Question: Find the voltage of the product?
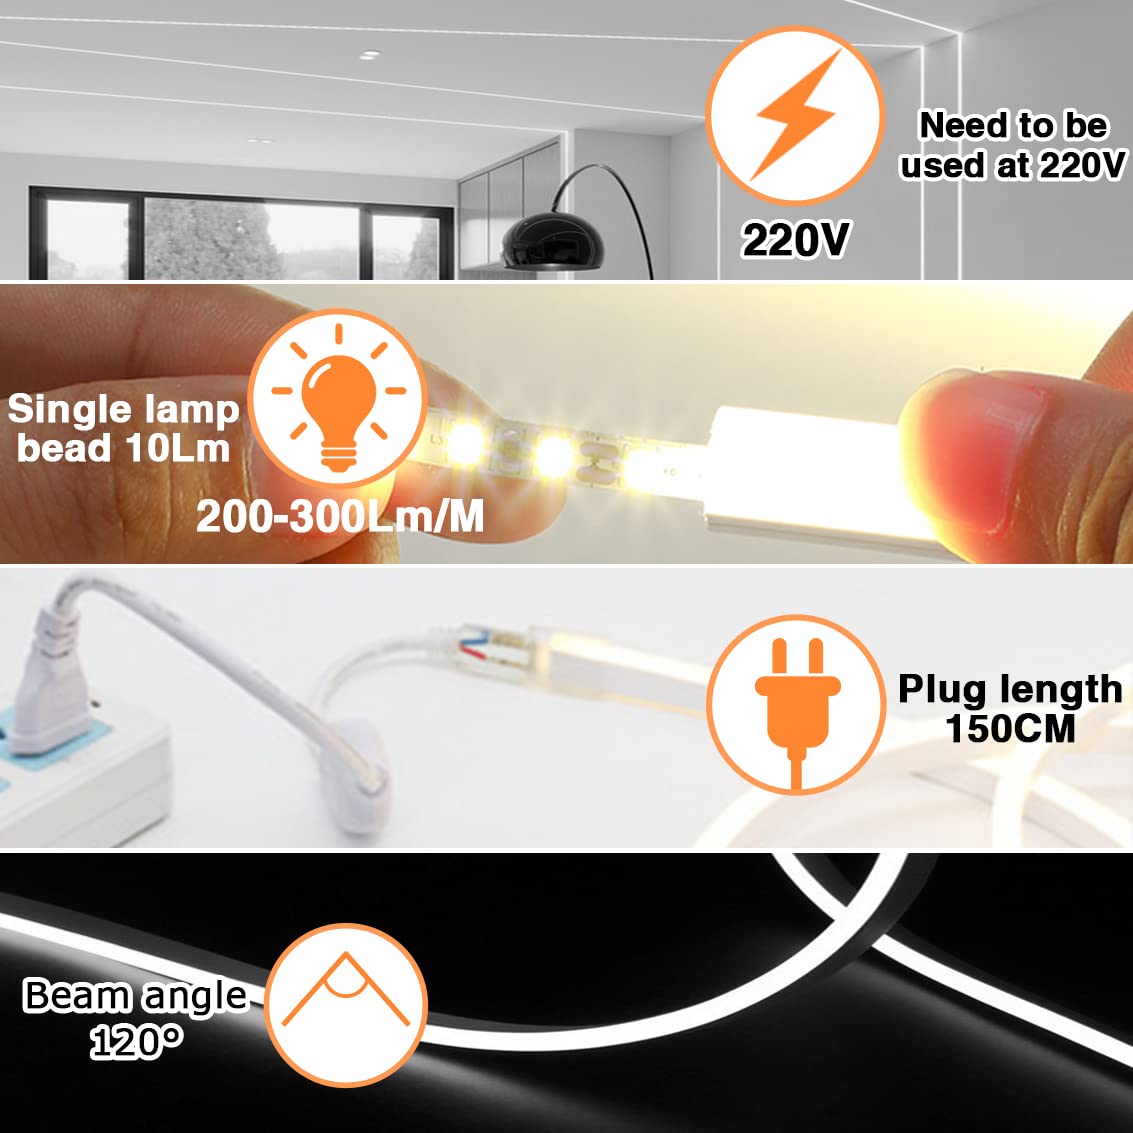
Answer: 220.0 volt